Castillon-de-Larboust

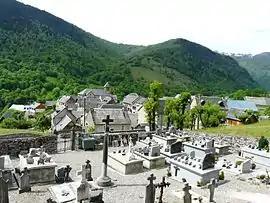
A general view of Castillon-de-Larboust

Castillon-de-Larboust is a commune in the Haute-Garonne department in southwestern France.